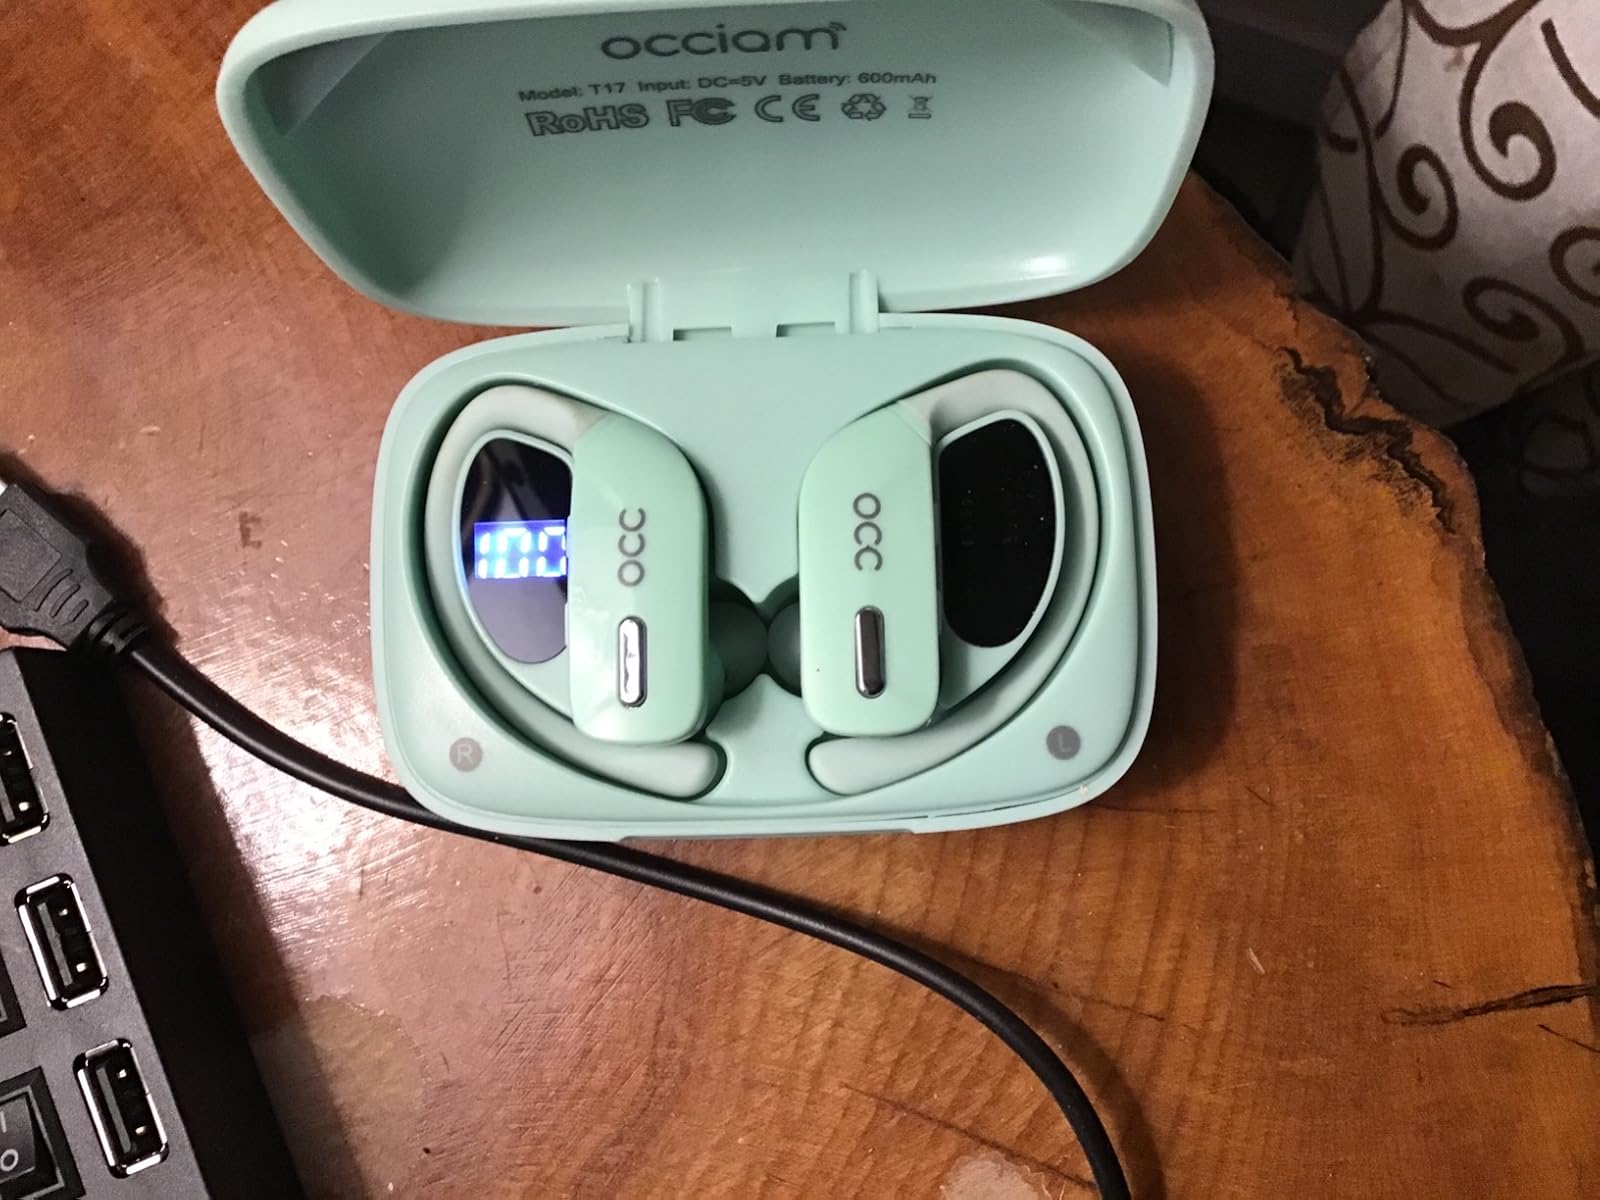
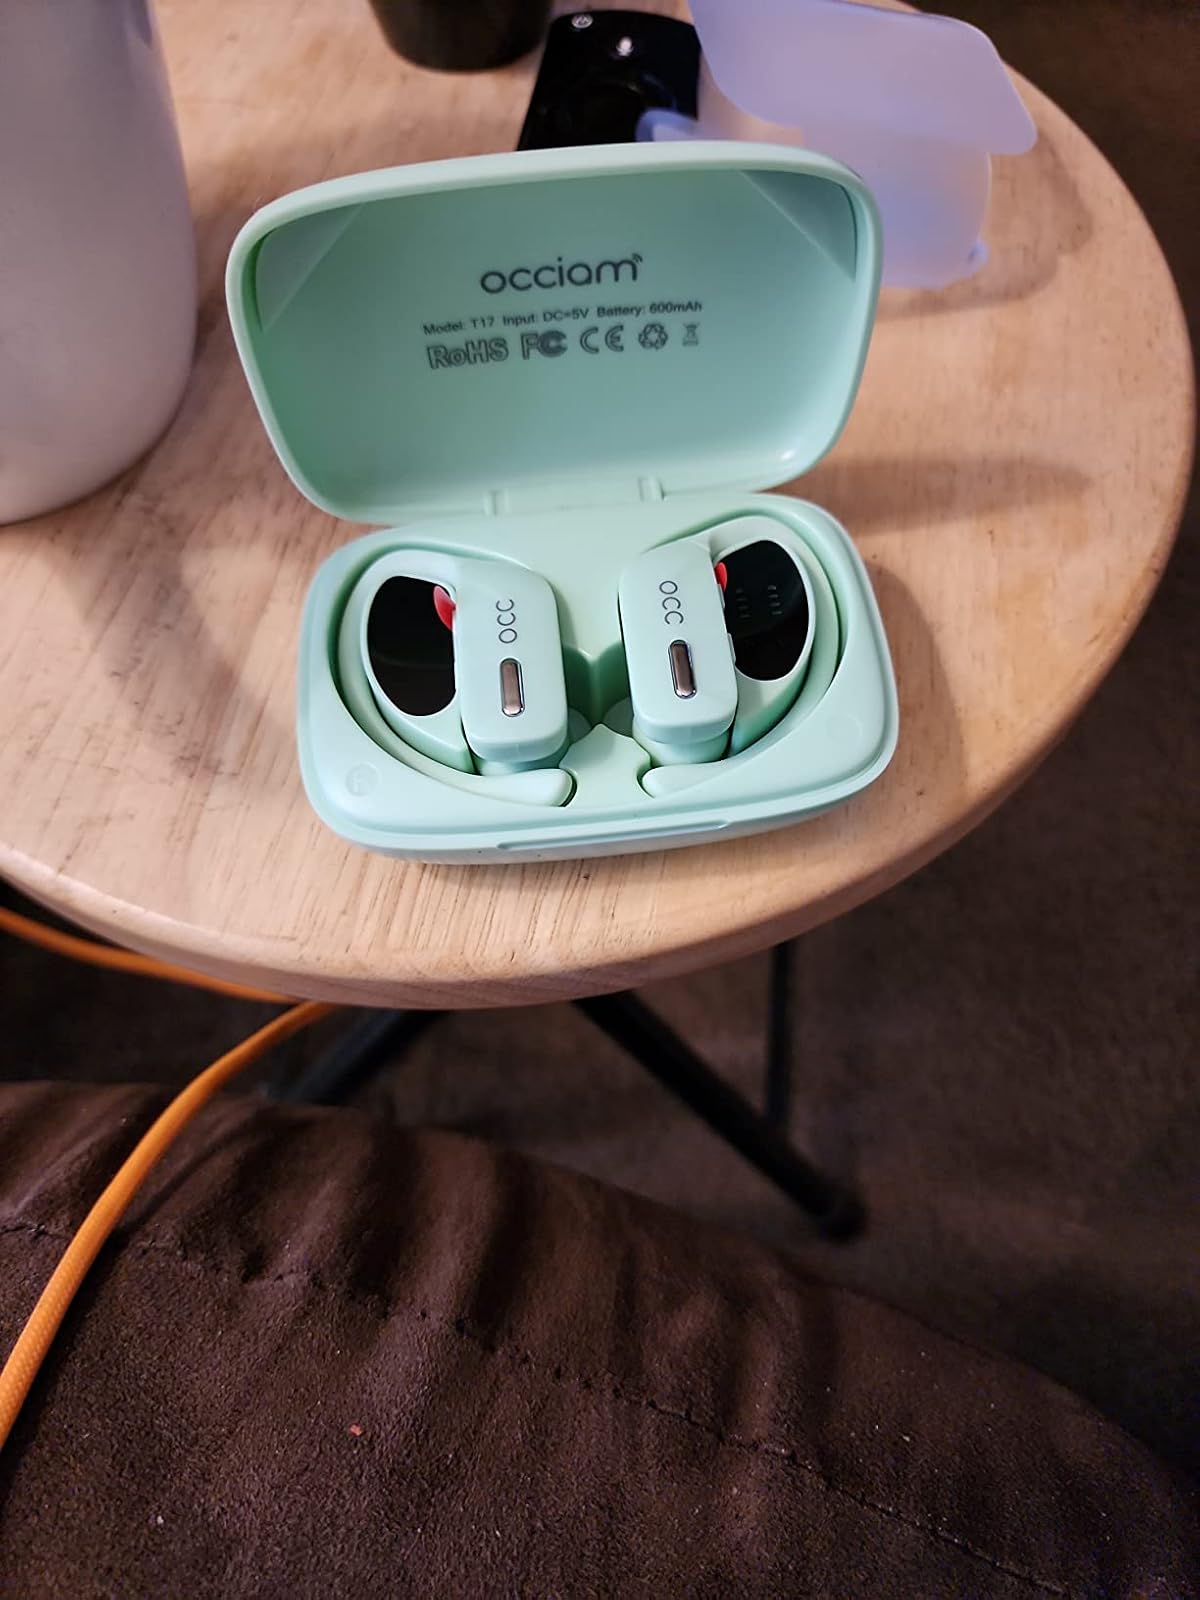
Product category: earbuds
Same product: yes